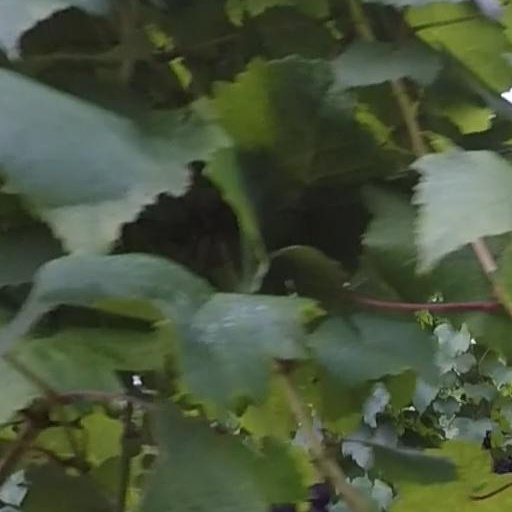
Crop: grape